Arling Shaeffer

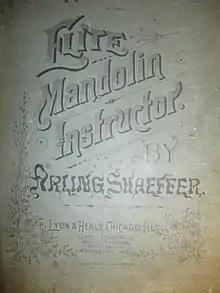
The book "Elite Mandolin Instructor" by Arling Shaeffer, published by Lyon and Healy, Chicago, 1891.

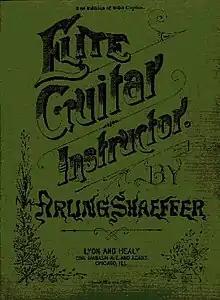
The book "Elite Guitar Instructor" by Arling Shaeffer, published by Lyon and Healy, Chicago, 1895.

Arling Shaeffer (1859 – February 21, 1943) was an American composer and arranger.